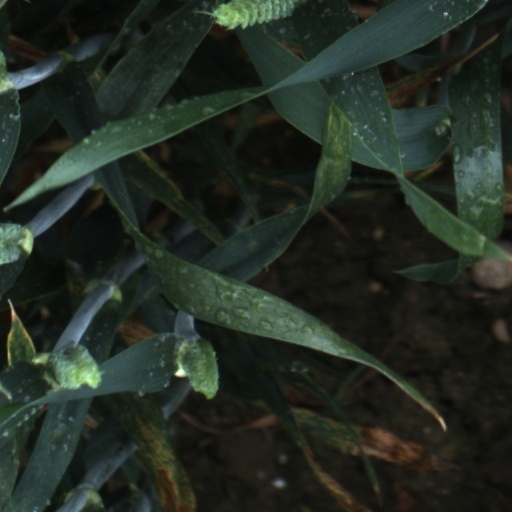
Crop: wheat